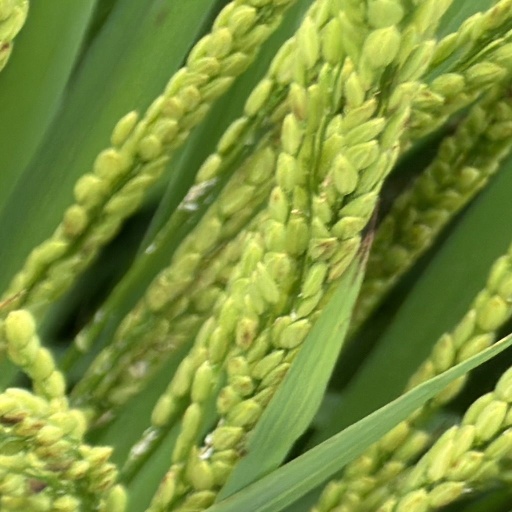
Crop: rice